VMM-262

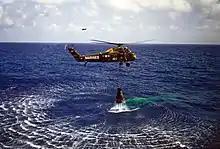
A green helicopter hovers low over the water, with the Mercury capsule suspended below. The helicopter has "Marines" written on it, and the number "44"

Marine Medium Helicopter Squadron 262 was activated in September 1951 at Marine Corps Air Station Cherry Point, North Carolina and designated "Marine Helicopter Transport Squadron 262" (HMR-262). Although activated during the Korean War, the squadron remained on the U.S. east coast providing helicopter support for the Fleet Marine Force units of that area. In February 1952, the Squadron was assigned to Marine Aircraft Group 26. During July 1954, the Squadron was relocated to Marine Corps Air Station New River, North Carolina where it remained until 1966.